XKL

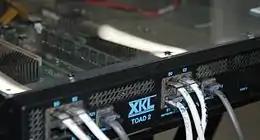
XKL TOAD-2 on display at the in Seattle, Washington.

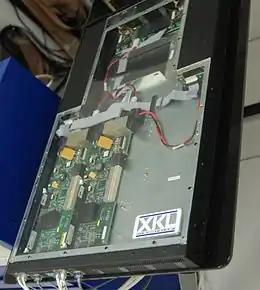
Full view of the XKL TOAD-2 on display at the in Seattle, Washington.

It was the first XKL product produced and it became available for purchase in late 1995. The TOAD-1 is a high-performance I/O oriented system with a 36-bit processor running TOPS-20. It is multi-user system that can provide service to over 100 users at a time. The TOAD-1 architecture incorporates modern peripherals, and open bus architecture, expanded physical and virtual memory while maintaining the TOPS-20 user environment.